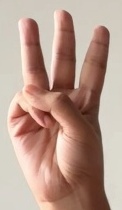
ASL sign: 6